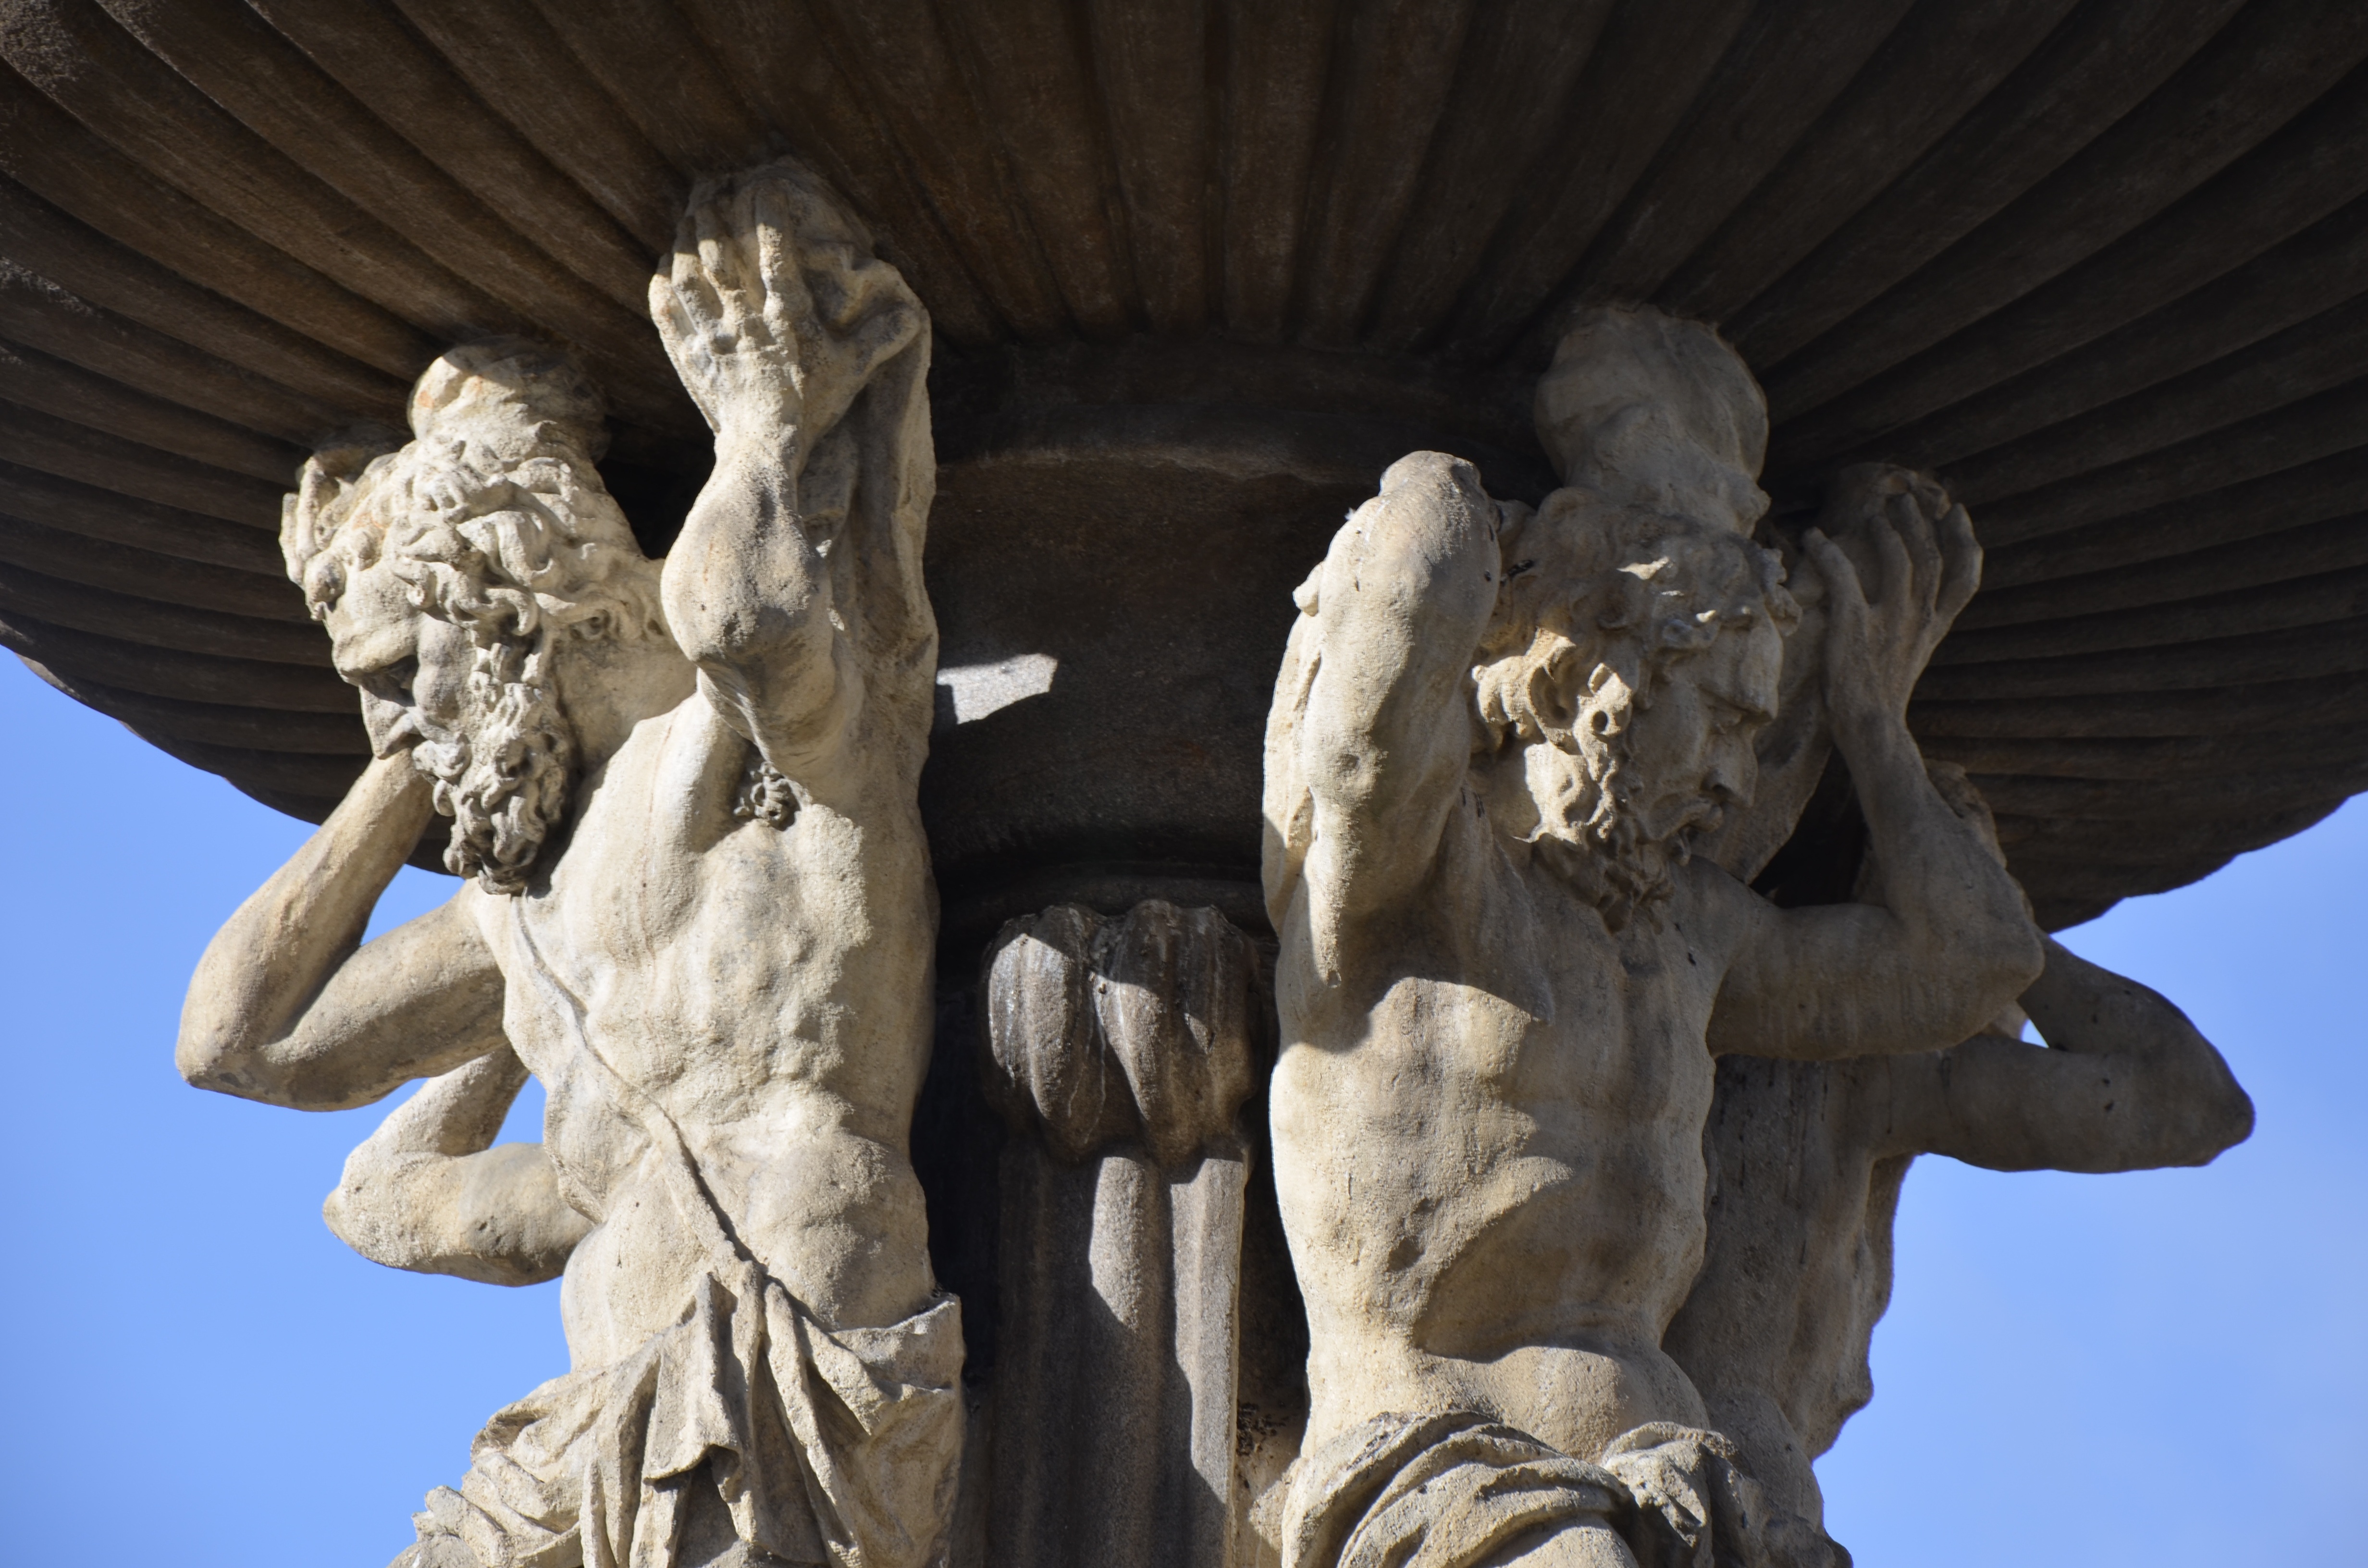
wing, monument, statue, square, gargoyle, sculpture, angel, art, temple, fountain, carving, czech, mythology, statuary, ancient history, bud jovice